Curtiss SB2C Helldiver

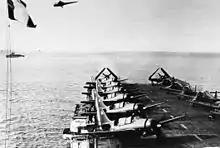
Helldivers on the flight deck of the French aircraft carrier "Arromanches" in 1951. At this time the ship was operating off Indochina.

Between 1949 and 1954, France bought 110 SB2C-5 Helldiver aircraft to replace their aging SBD-5 Dauntless that had been flying in combat in Vietnam. The French "Aeronavale" flew the Helldiver from 1951 to 1958.